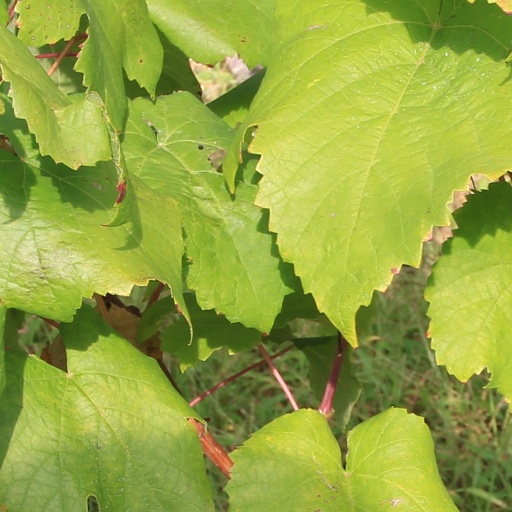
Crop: grape